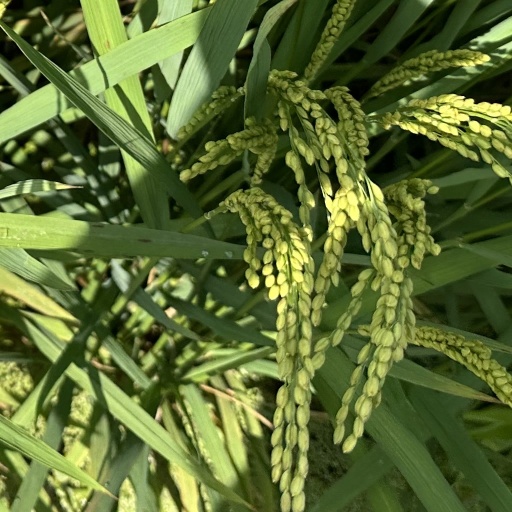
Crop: rice